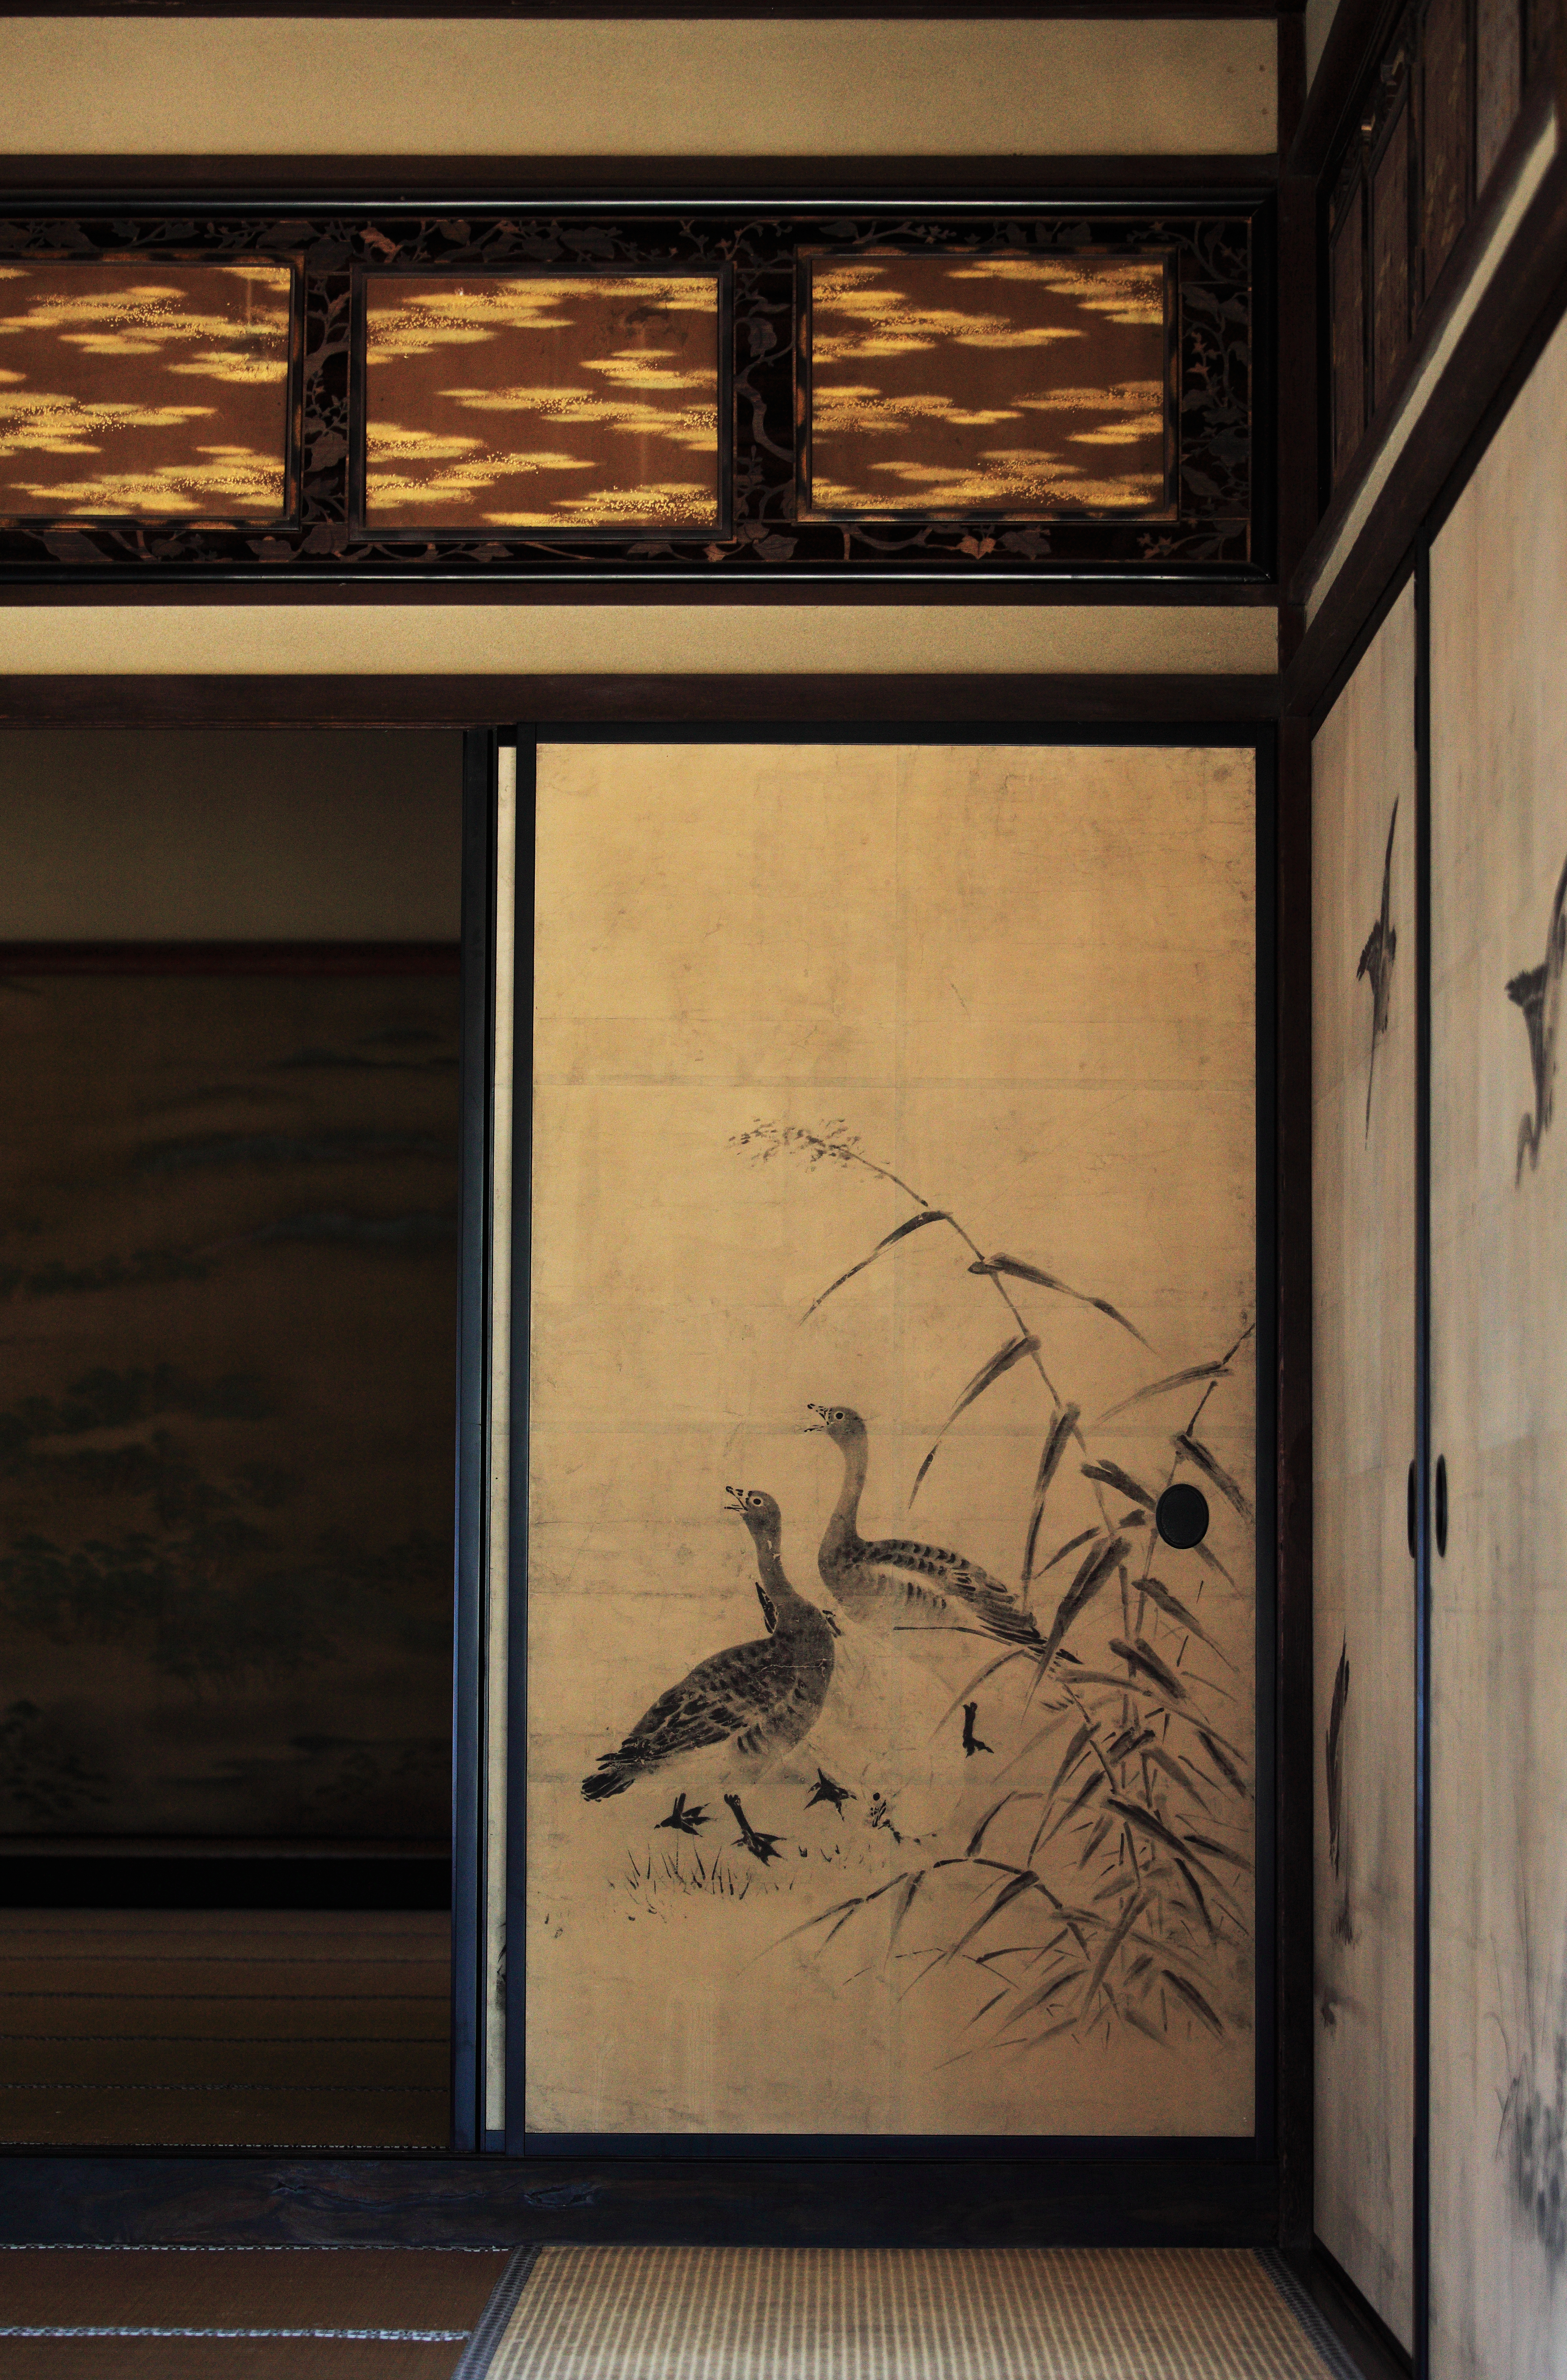
architecture, wood, house, interior, window, home, wall, high, ancient, residence, furniture, door, interior design, art, design, japanese, 5d, picture frame, style, hires, markii, traditional, hi, res, resolution, sliding, partition, window covering